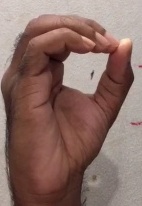
ASL sign: O